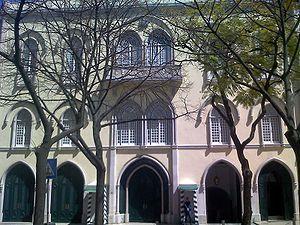
Instituée en 1801, la Garde nationale républicaine est une des quatre forces de sécurité intérieure du Portugal. Elle possède les mêmes compétences que la gendarmerie nationale en France.